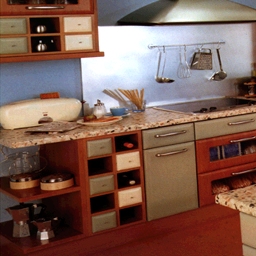
Room type: kitchen